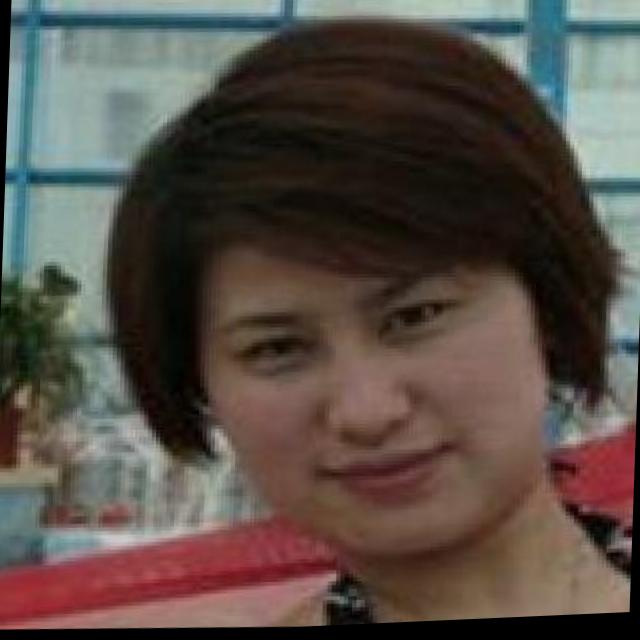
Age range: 21-44